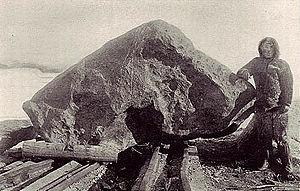
La météorite du cap York est une météorite qui a percuté la Terre il y a environ 10 000 ans. Elle porte le nom du lieu de sa découverte. Il s'agit de l'une des plus grosses météorites de fer connues.